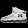
Label: Sneaker